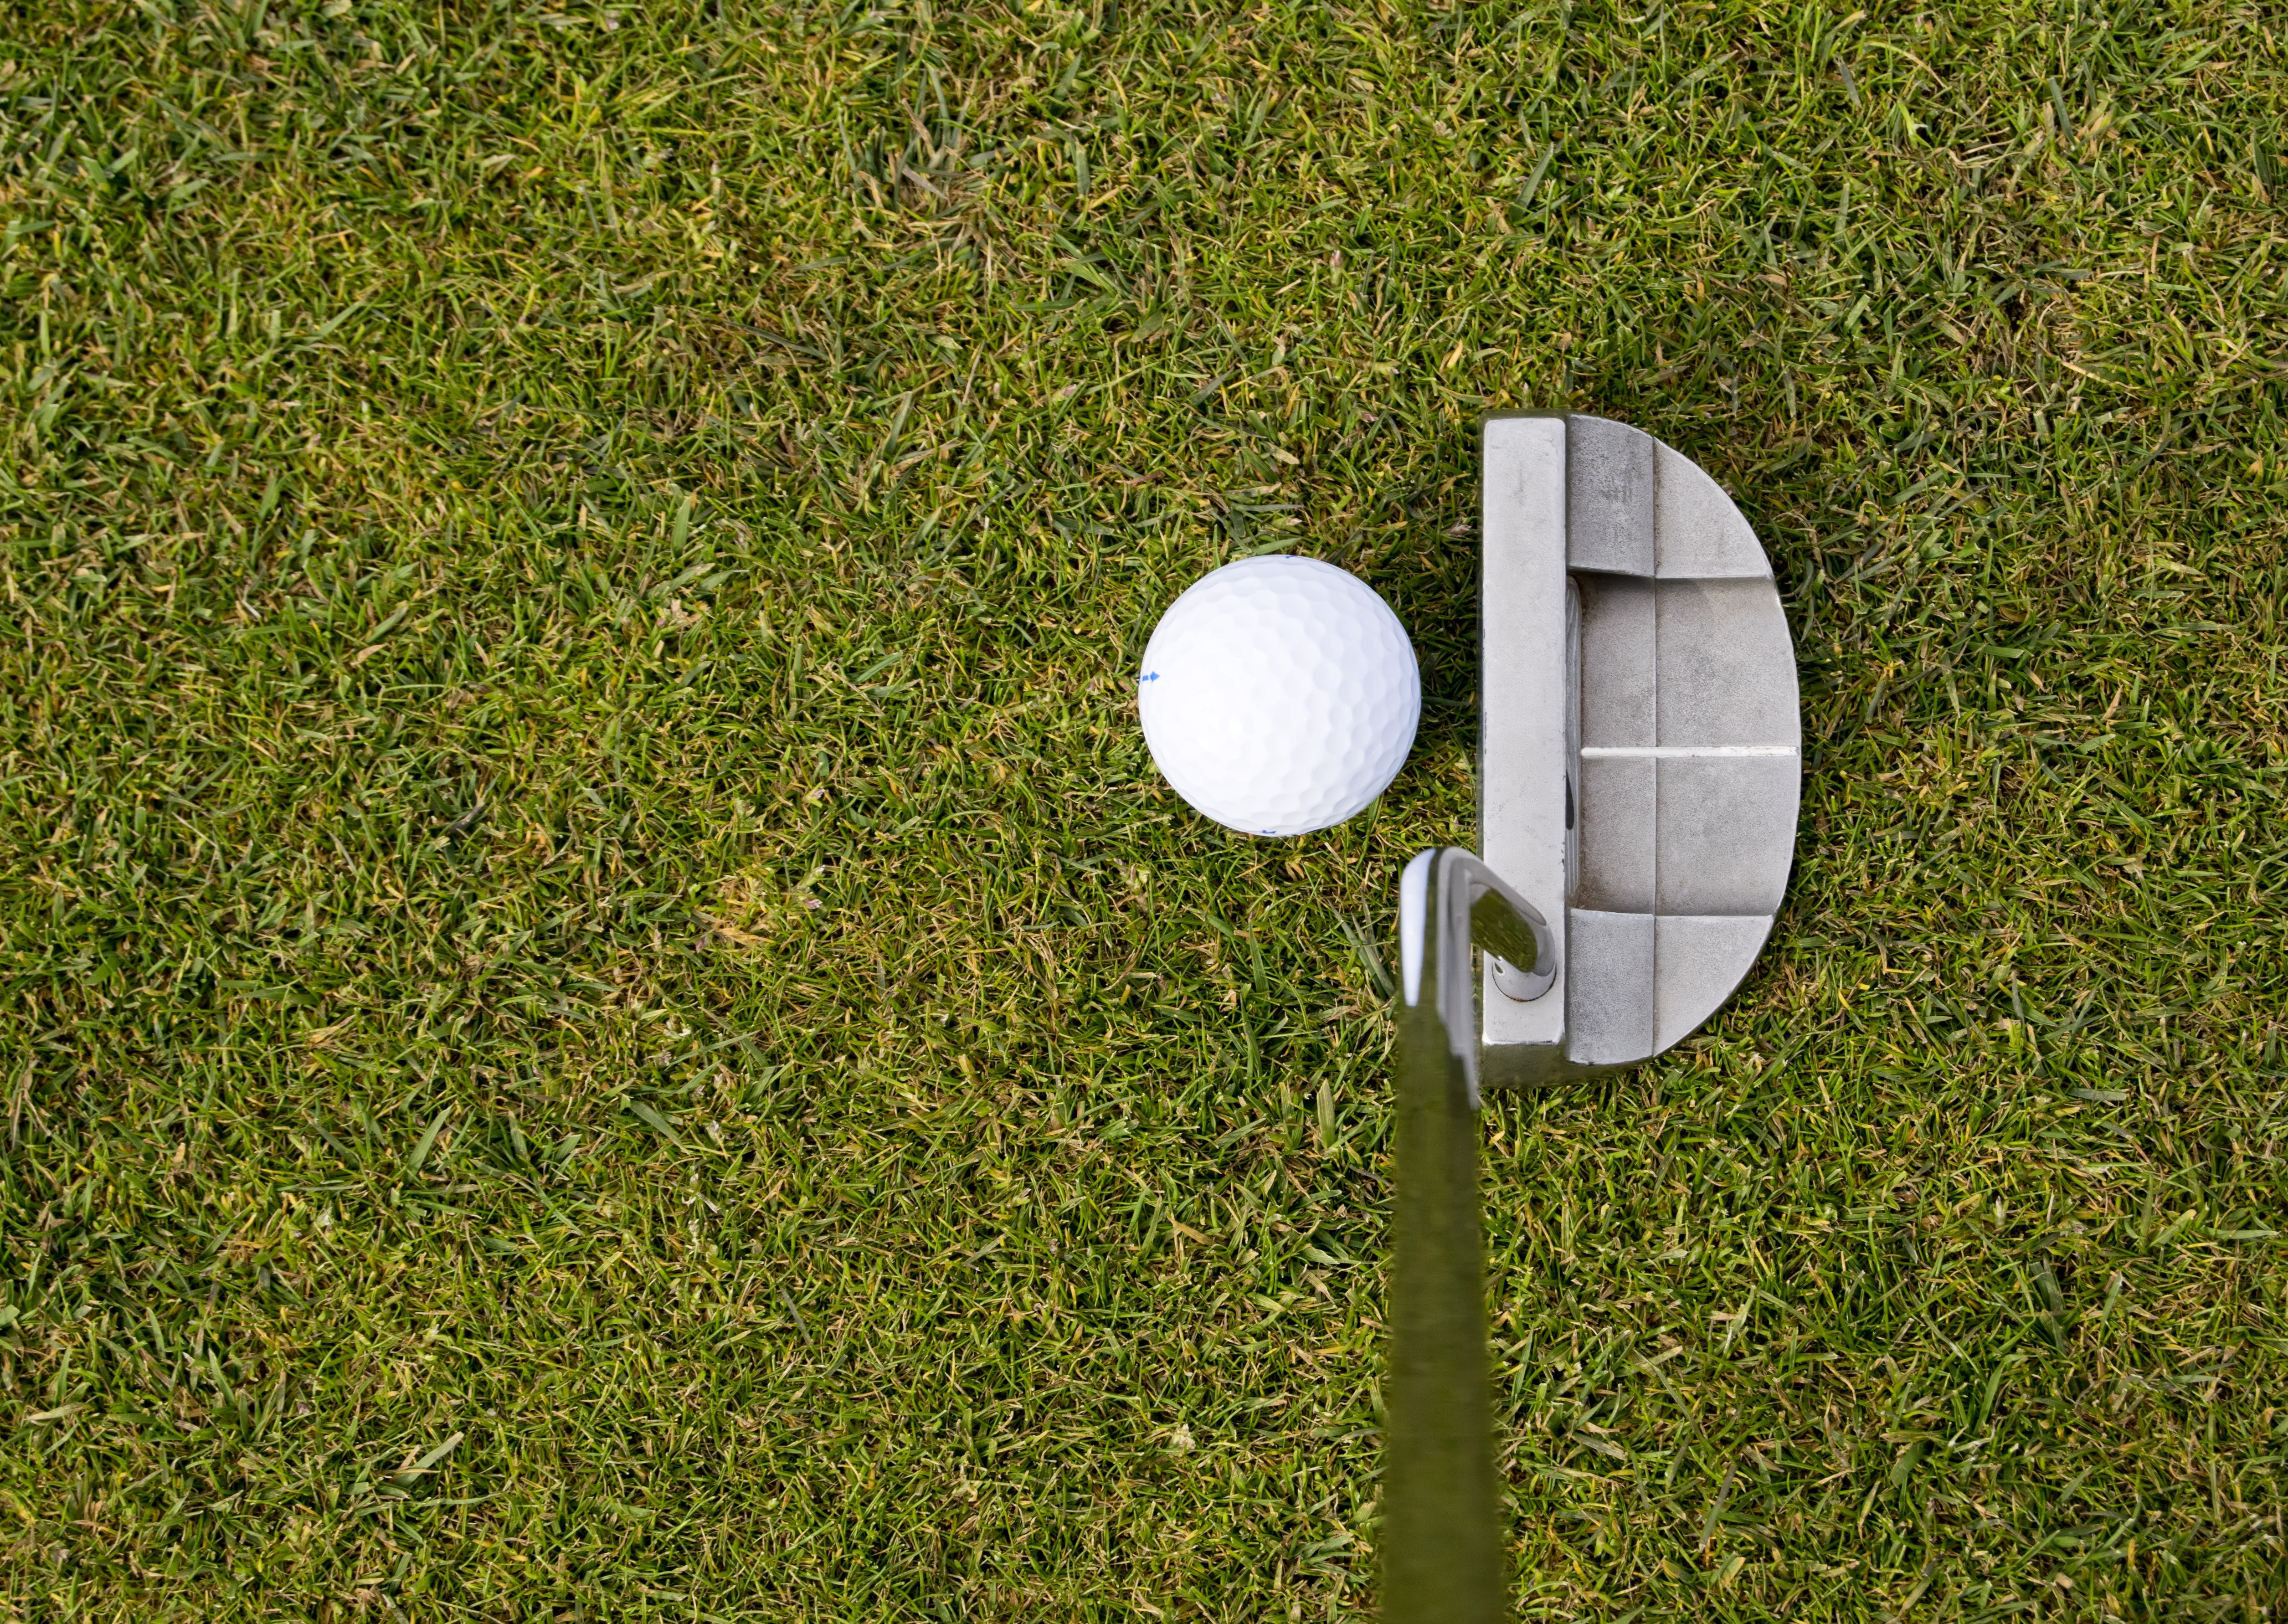
grass, sport, lawn, game, play, recreation, green, equipment, club, leisure, golf, sports equipment, golfing, golf club, ball, course, golfer, putting, putter, putt, golf equipment